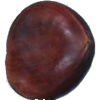
Label: chestnut